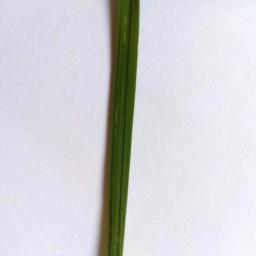
Label: Rice___Healthy